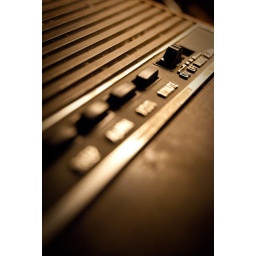
The wood-grain alarm clock in my room at my parents' house